Epstein–Barr virus nuclear-antigen internal ribosomal entry site

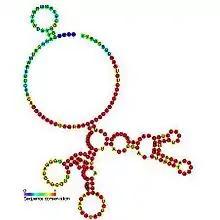
Predicted secondary structure and sequence conservation of IRES EBNA

The Epstein–Barr virus nuclear-antigen internal ribosome entry site (EBNA IRES) is an internal ribosome entry site (IRES) that is found in an exon in the 5' untranslated region of the Epstein–Barr virus nuclear antigen 1 (EBNA1) gene. The EBNA IRES allows EBNA1 translation to occur under situations where initiation from the 5' cap structure and ribosome scanning is reduced. It is thought that the EBNA IRES is necessary for the regulation of latent-gene expression.